Ivan Titov

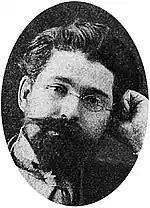
Ivan Titov after 1912

On 21 April 1917 Ivan Titov became Commissioner of the Provisional Government and the Provisional Committee of the State Duma in the 6th Army of the Romanian Front. On May 6, at a meeting of the Provisional Committee, he was appointed a permanent member with a casting vote in the Committee of State Savings Banks.